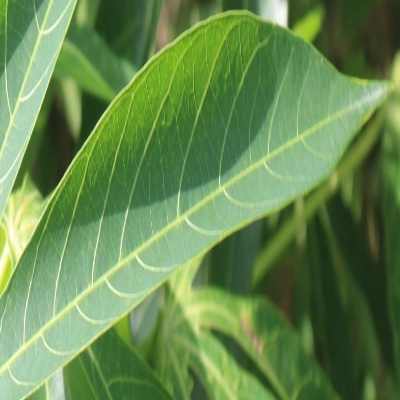
Crop: Cassava
Condition: healthy